Ray Tarantino

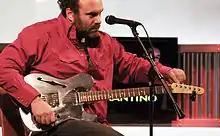
Ray Tarantino – Park City, UT – 2010

Working in collaboration, songwriter Giulio Casale wrote the lyrics and Tarantino composed the music for the song, "Senza Pelle," which was recorded by Italian folk singer Patrizia Laquidara.